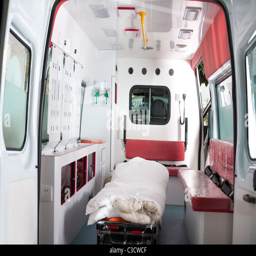
interior of an empty ambulance